Histogram matching

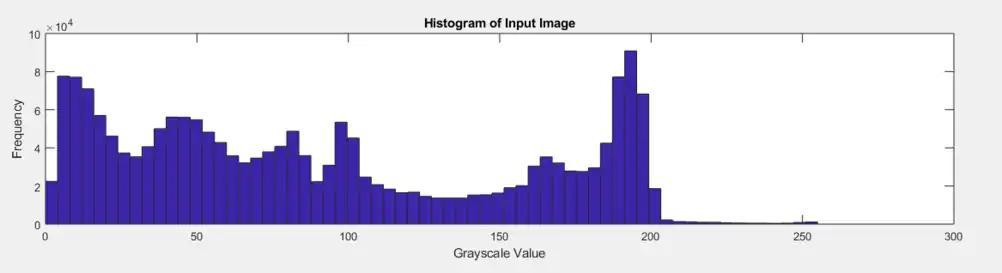

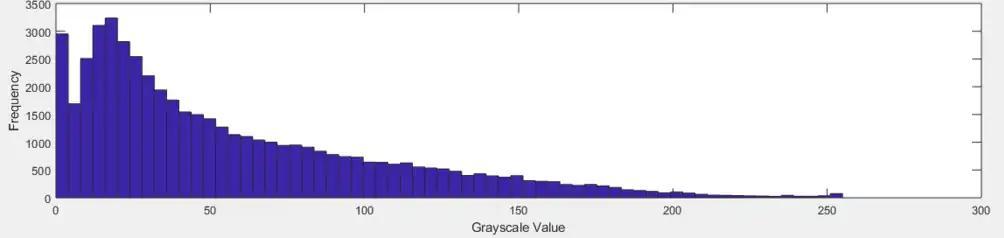
Desired reference histogram

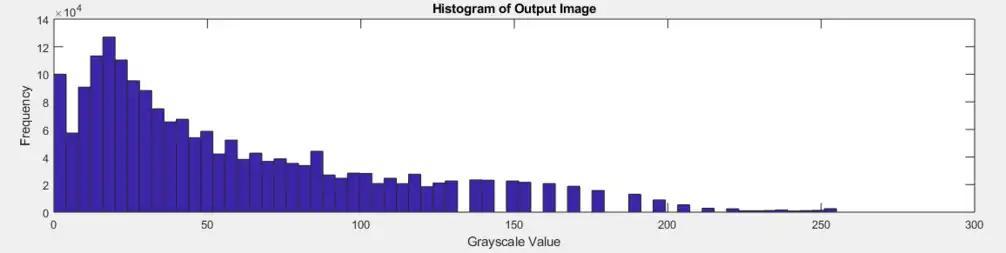
Histogram of output image after matching

Given two images, the reference and the target images, we compute their histograms. Following, we calculate the cumulative distribution functions of the two images' histograms – formula_4 for the reference image and formula_5 for the target image. Then for each gray level formula_6, we find the gray level formula_7 for which formula_8, and this is the result of histogram matching function: formula_9. Finally, we apply the function formula_10 on each pixel of the reference image.